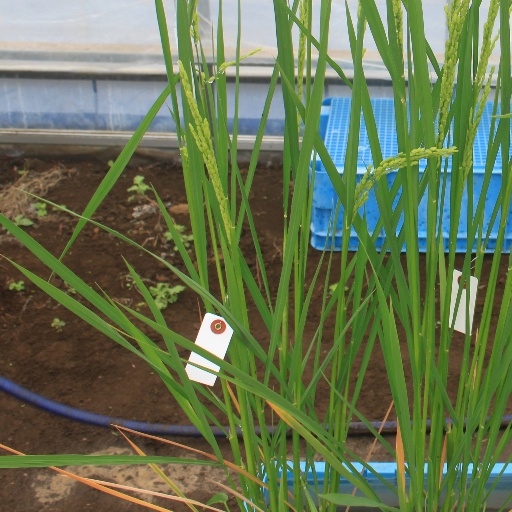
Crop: rice